Filly Brown

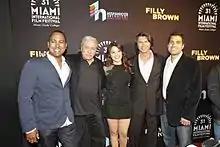
Cast & crew at the Miami International Film Festival premiere. From left: Michael D. Olmos, Edward James Olmos, Gina Rodriguez, Lou Diamond Phillips and Youssef Delara

On review aggregator website Rotten Tomatoes, the film holds an approval rating of 45% based on 11 reviews, and an average rating of 5.5/10. On Metacritic, the film has a weighted average score of 57 out of 100, based on 7 critics, indicating "mixed or average" reviews.